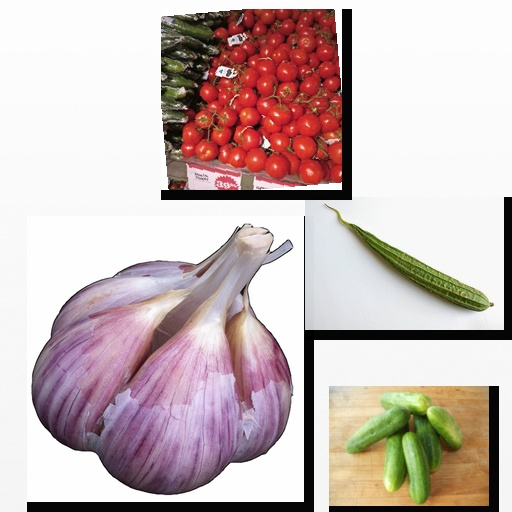
Food items: ridge_gourd, tomato, cucumber, garlic